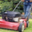
Label: lawn_mower